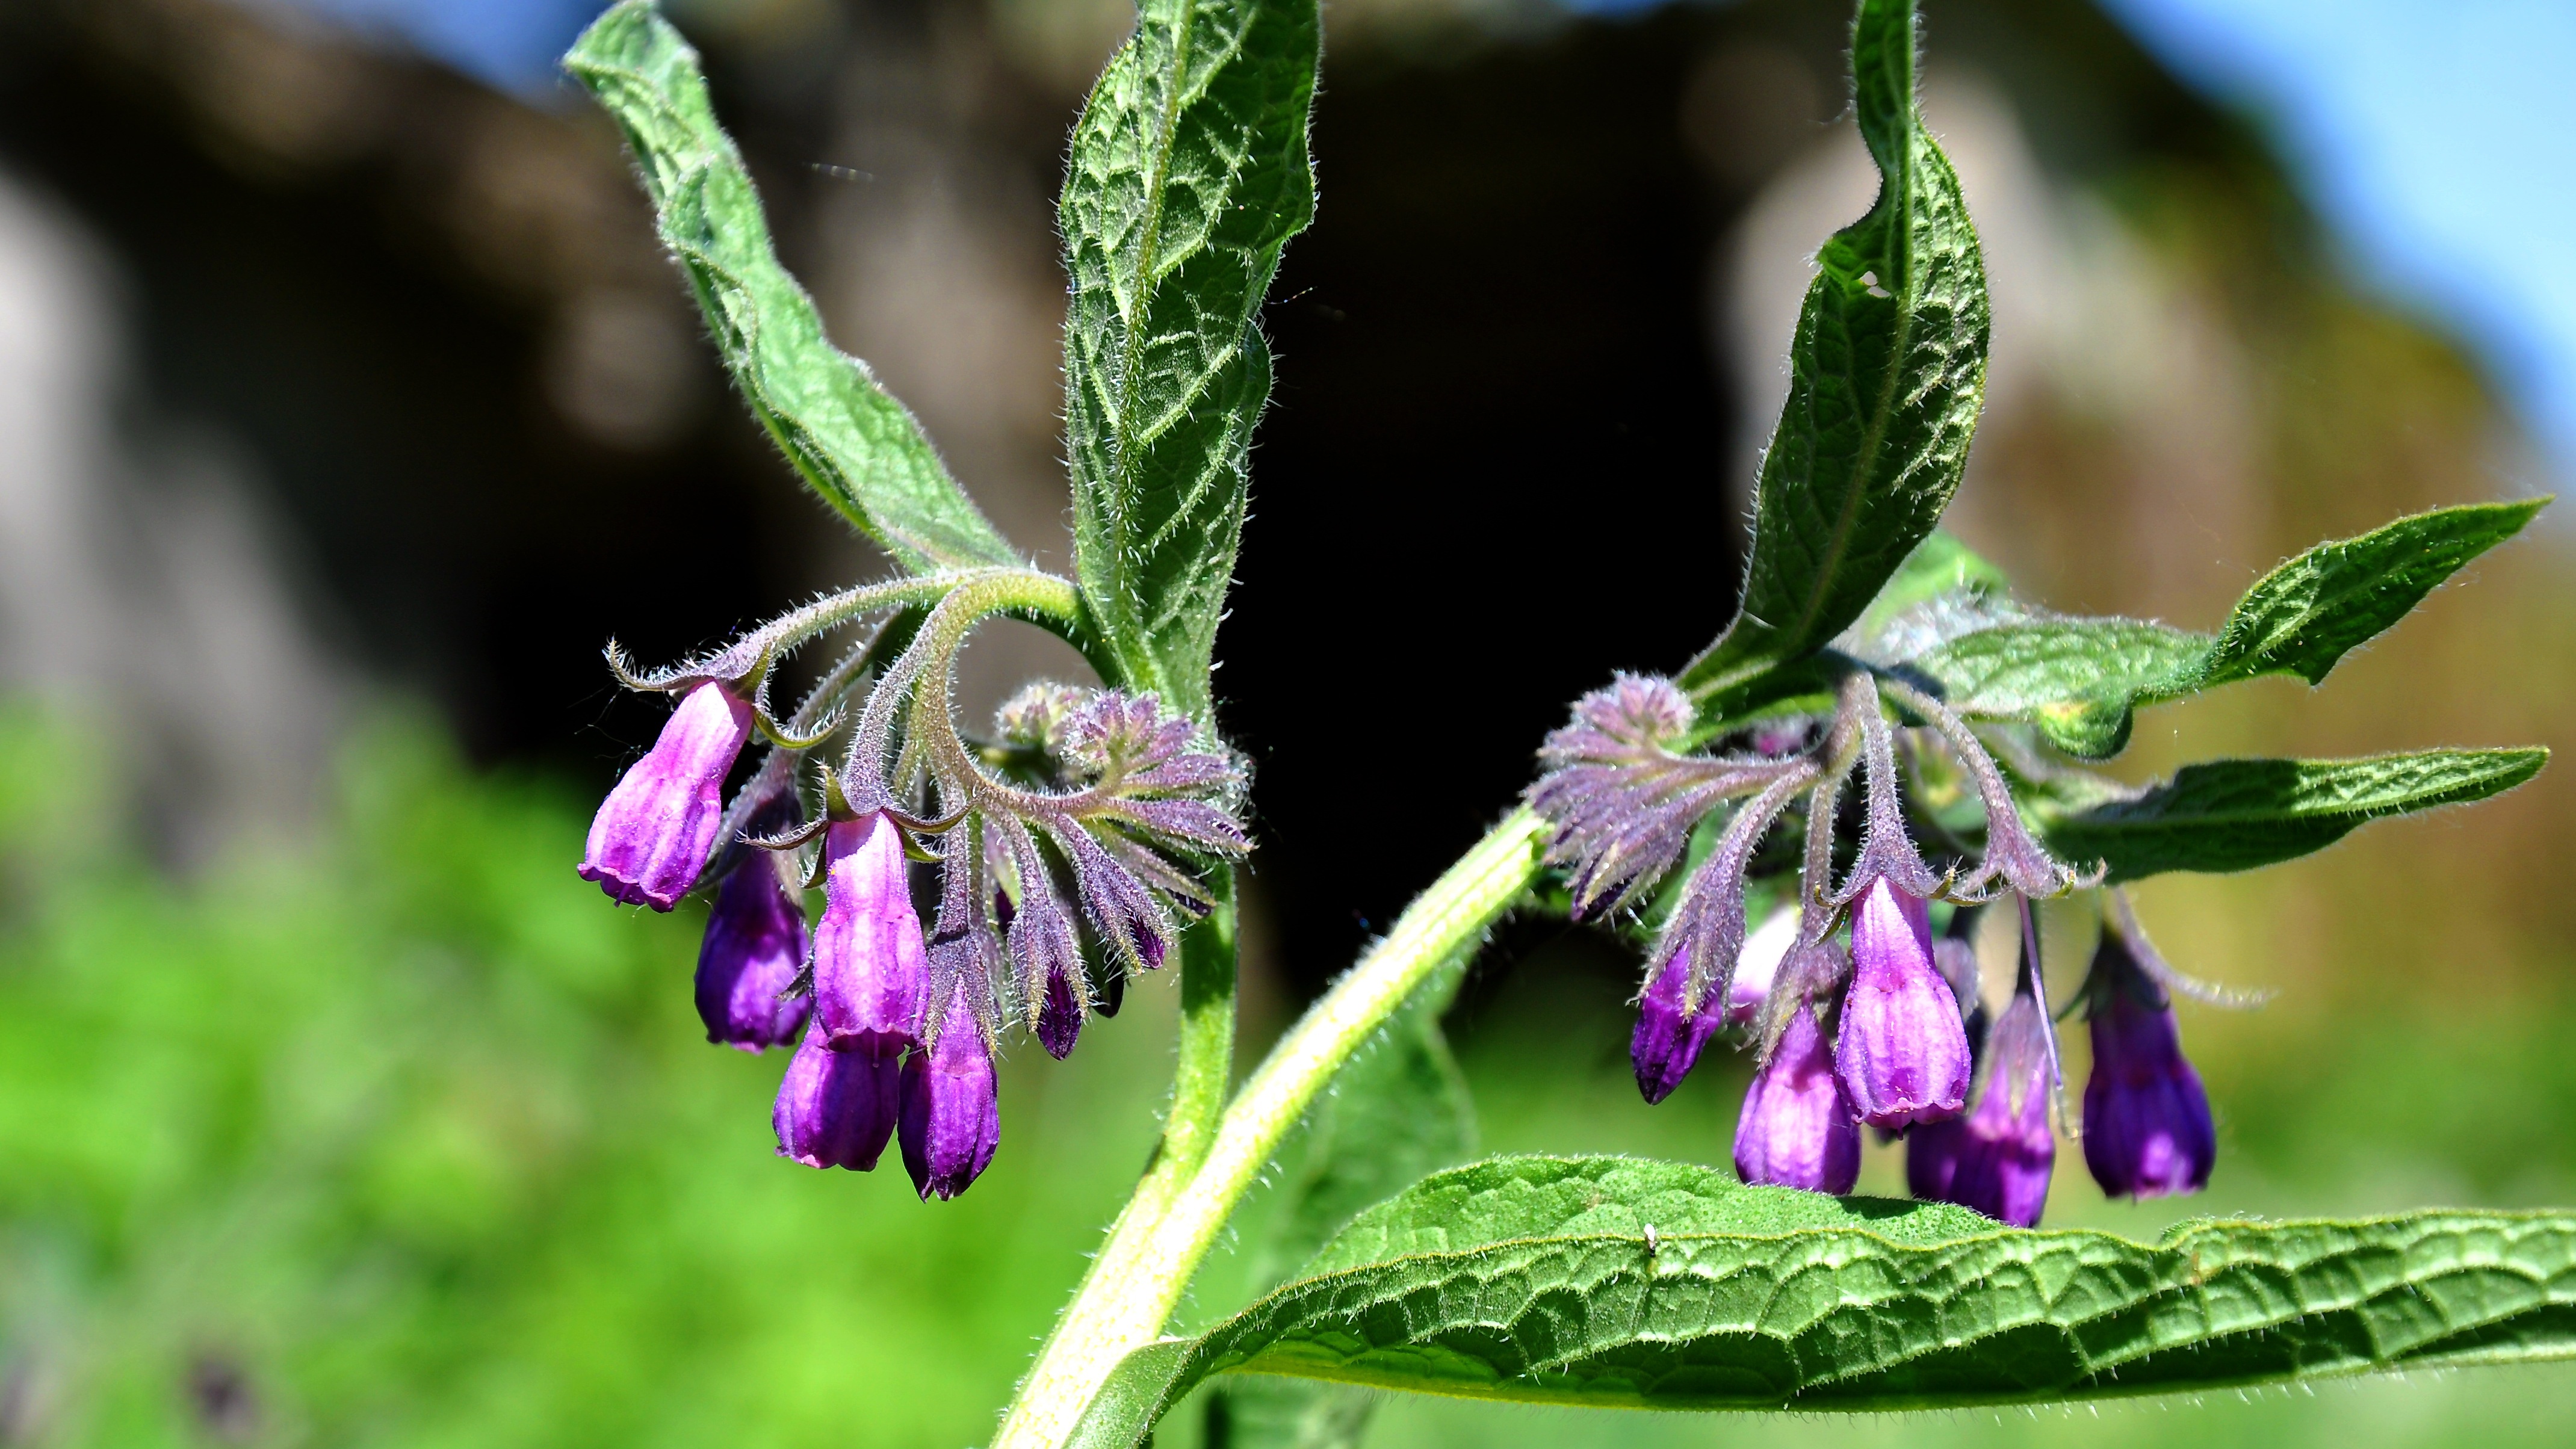
nature, plant, leaf, flower, spring, green, herb, produce, botany, flora, wildflower, macro photography, flowering plant, comfrey, annual plant, plant stem, land plant